Mircea Veroiu

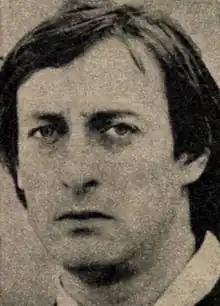

Mircea Veroiu (29 April 1941 – 26 December 1997) was a Romanian film director and screenwriter.